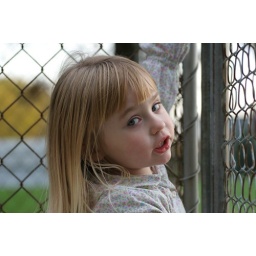
Playing in the dog kennel at our house